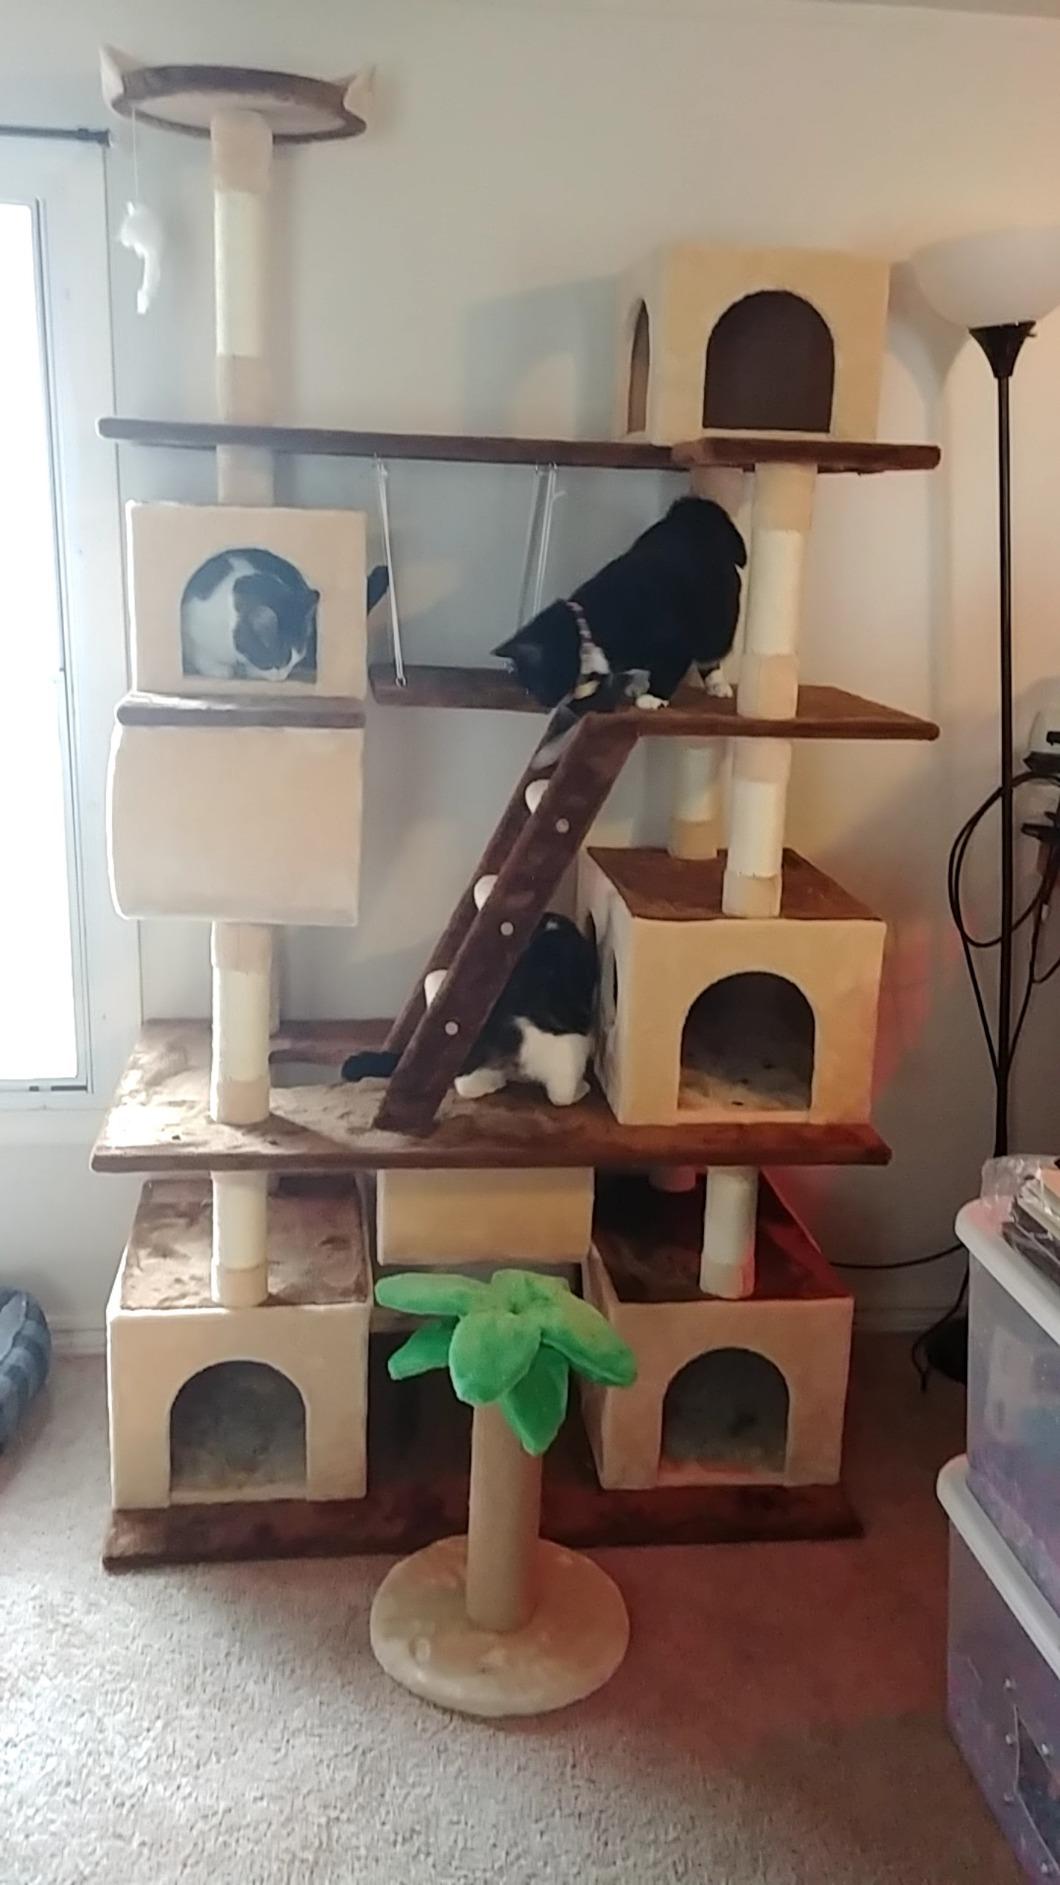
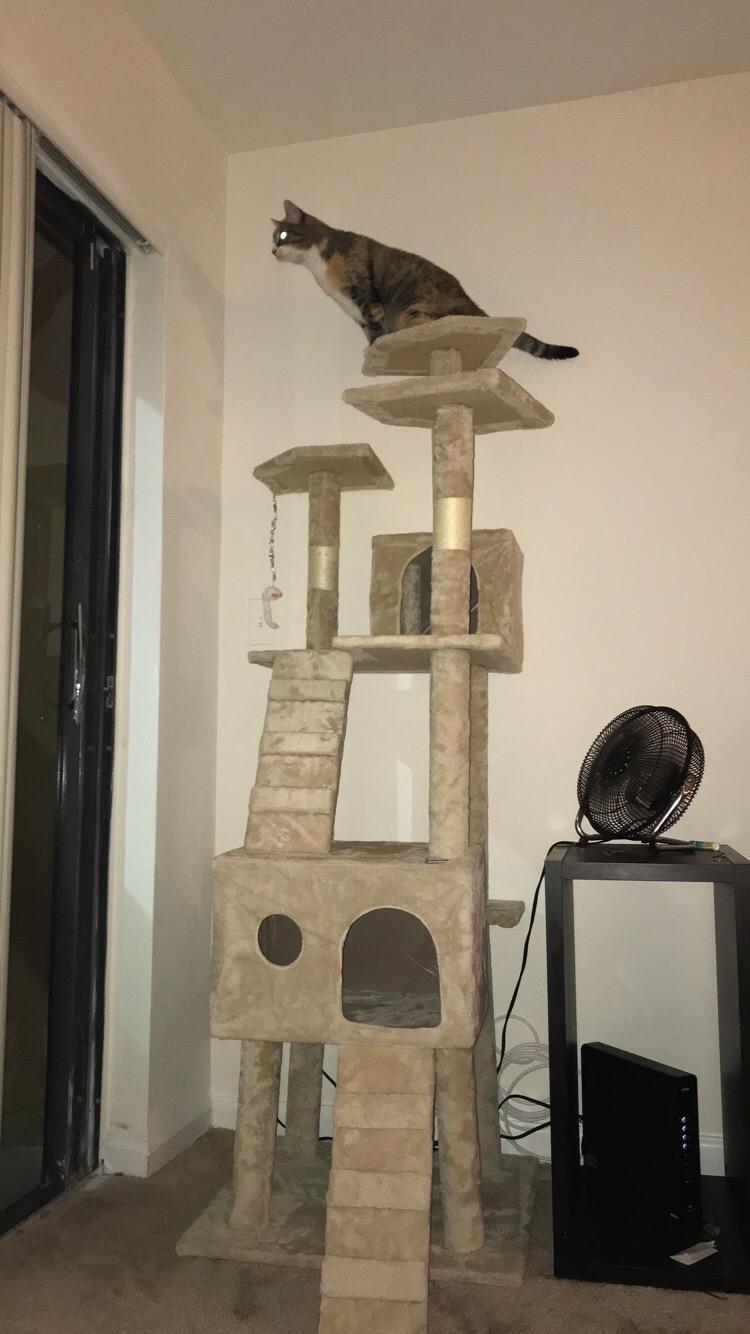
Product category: items_cat tree
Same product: no